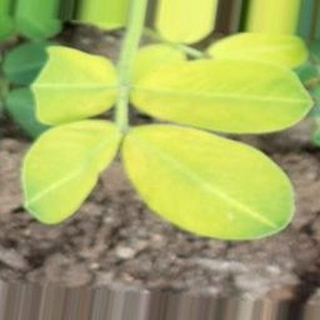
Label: groundnut_nutrition_deficiency